Bee smoker

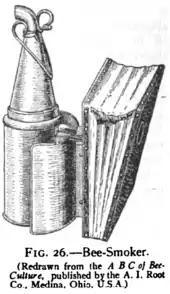
Illustration of a smoker in the Encyclopædia Britannica Eleventh Edition, 1911

Many types of fuel can be used in a smoker. These fuels include Hessian fabric (burlap), pine needles, corrugated cardboard, paper egg cartons, and rotten wood or herbs. Some beekeeping supply sources also sell commercial fuels like pulped paper and compressed cotton. Experiments have shown that smoke from pellets of the dried female hop flower (Humulus lupulus), containing the sedative lupulin, is particularly effective.